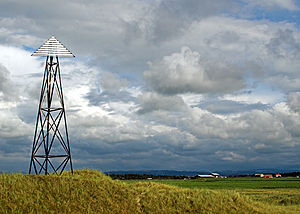
Jærens rev
Sømærke på Revtangen
Jærens rev er den vestligste sandtange på kysten af Jæren, i Klepp kommune, mellem Orrestranda og Borestranda.